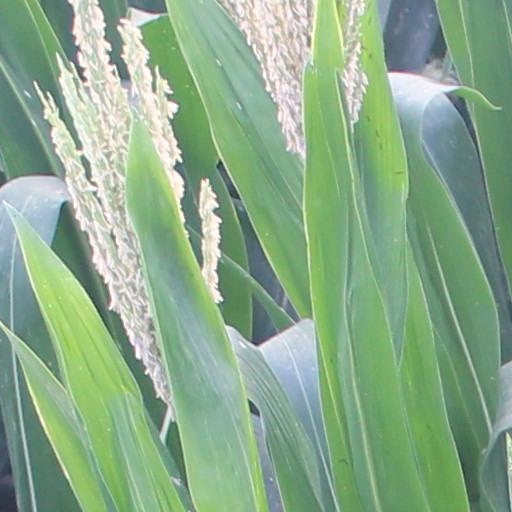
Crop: maize; corn